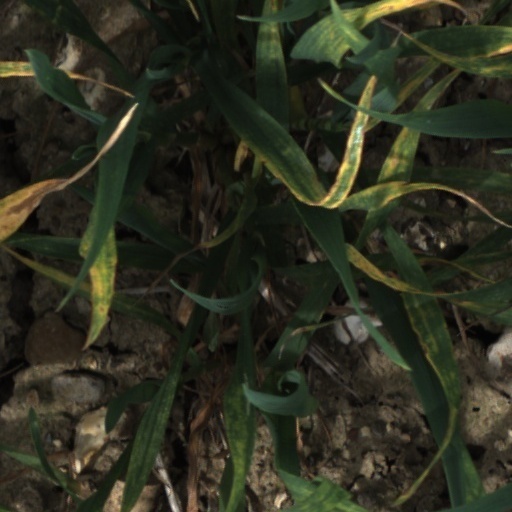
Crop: wheat